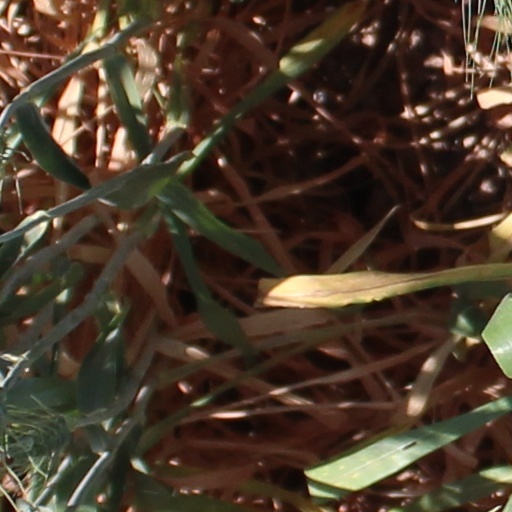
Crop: wheat